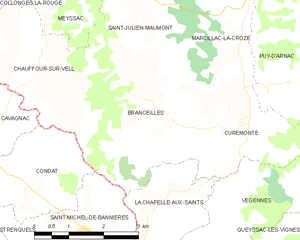
Branceilles est une commune française située dans le département de la Corrèze en région Nouvelle-Aquitaine. Ses habitants sont appelés les Branceillais et les Branceillaises.